Horace Edmonds

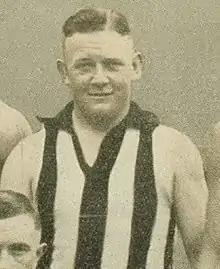
Edmonds during his Collingwood career

Horace Stephens 'Tubby' Edmonds (23 December 1908 – 18 July 1975) was an Australian rules footballer who played in the VFL between 1929 and 1934 for the Collingwood Football Club, between 1934 and 1935 for the Richmond Football Club and one game for the Footscray Football Club in 1937.